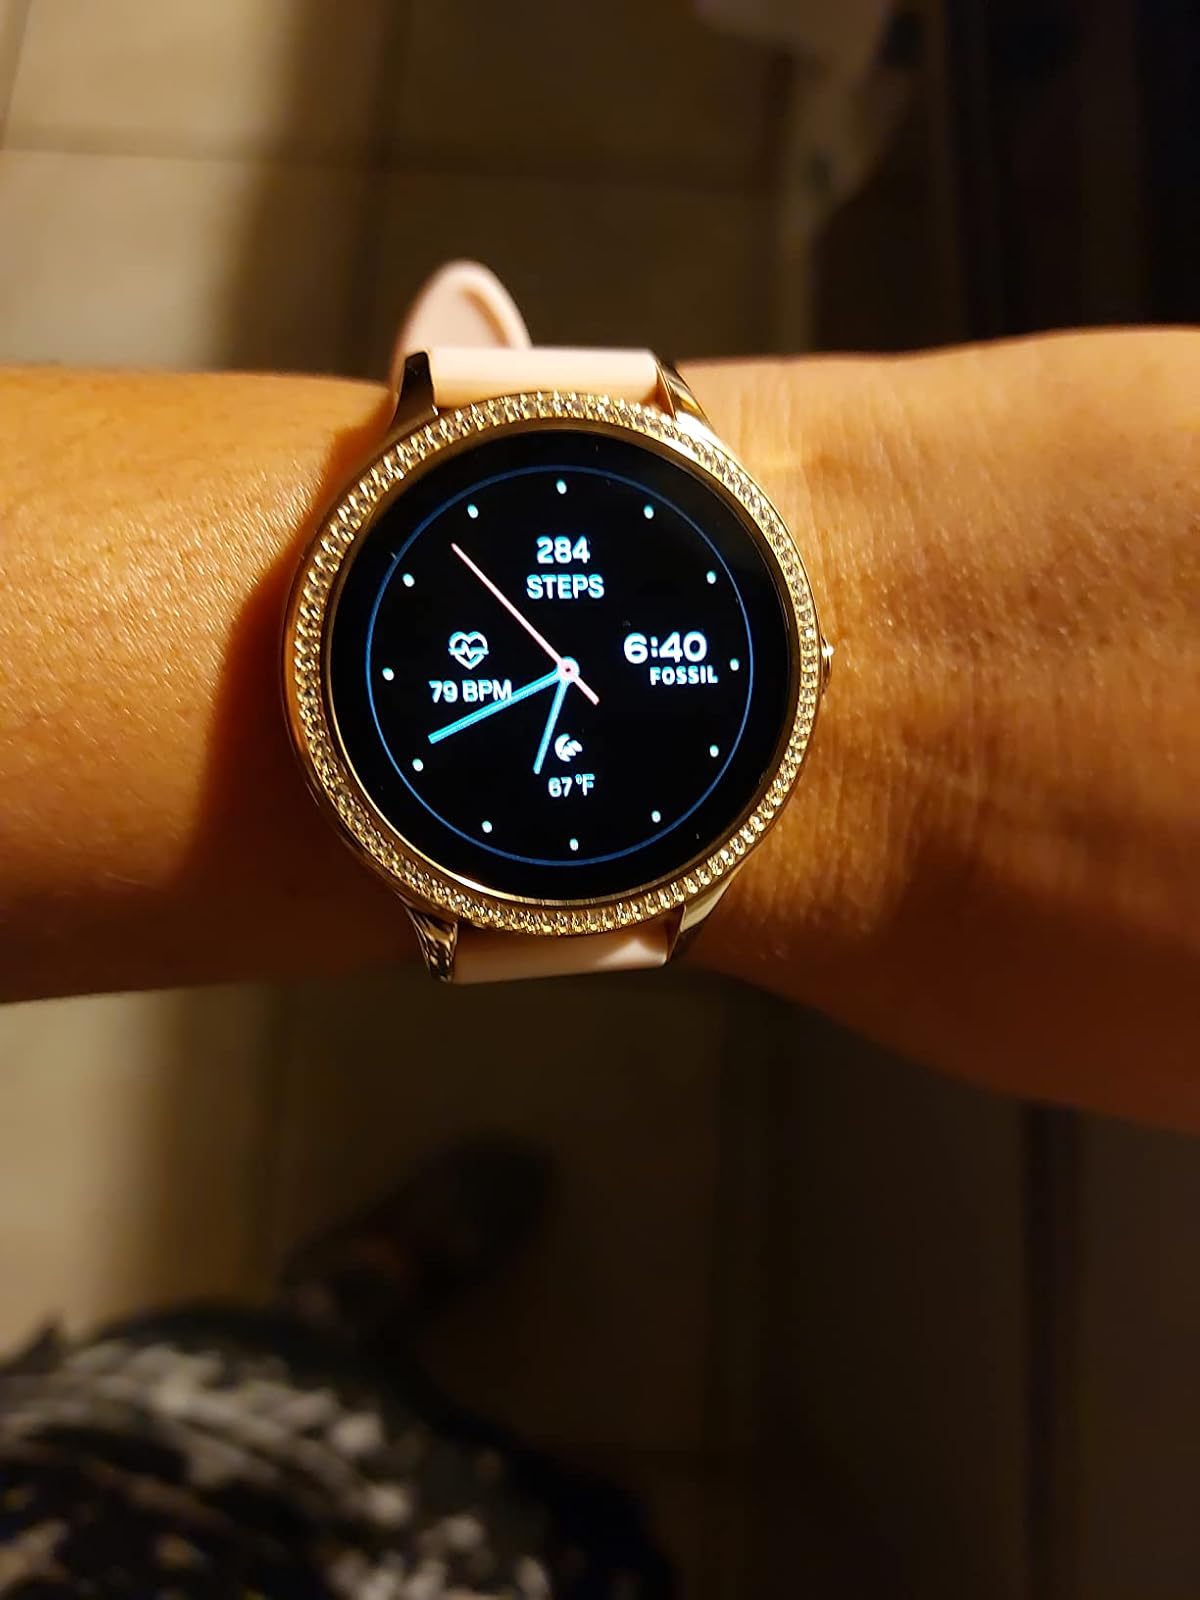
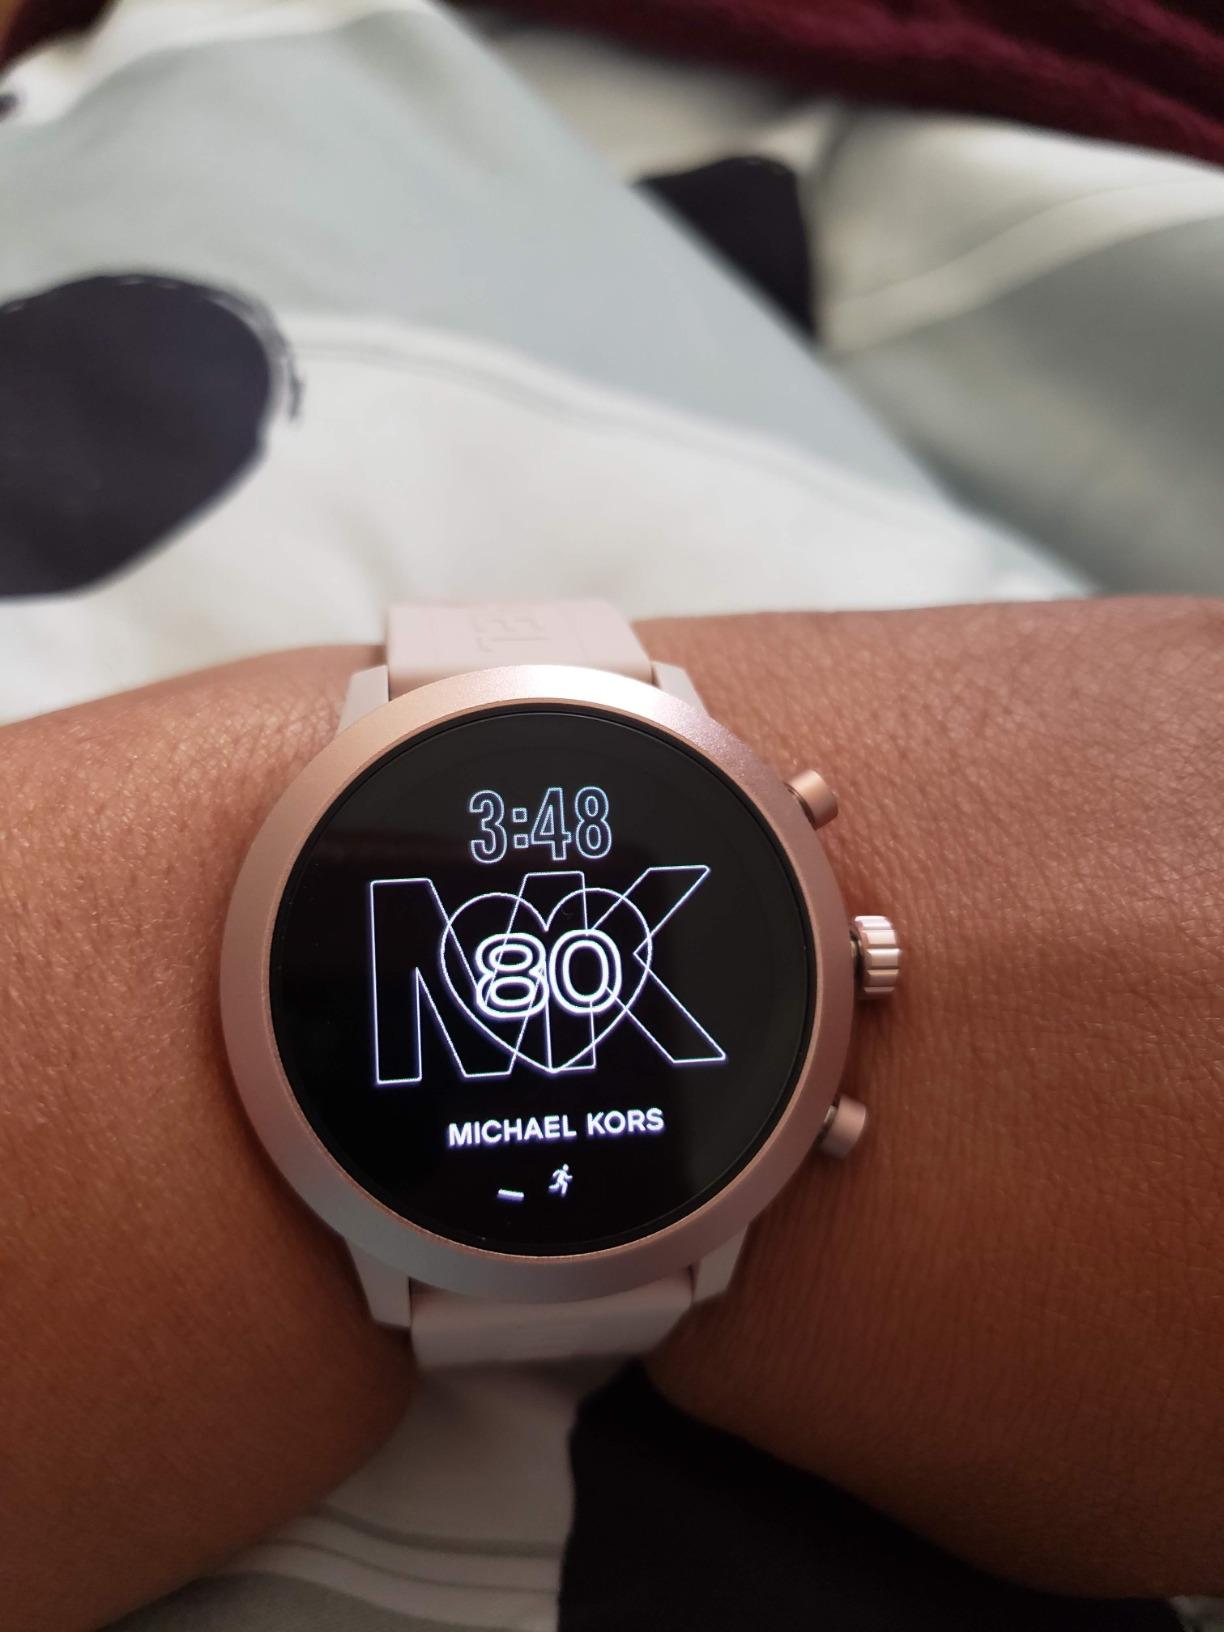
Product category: smartwatch
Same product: no